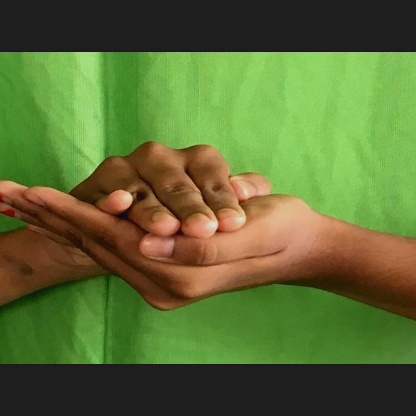
Mudra: Samputa